Franz-Josef Bode

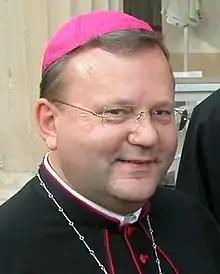
Franz-Josef Hermann Bode

Franz-Josef Hermann Bode (16 February 1951) is a German prelate of the Catholic Church who was bishop of Osnabrück from 1995 to 2023. He has been a bishop since 1991 and Deputy Chairman of the German Bishops Conference since 2017. Within that Conference, he is considered one of the strongest advocates of expanding the role of women in the Church.